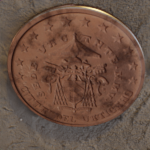
Coin value: 2cents
Country: va
Edition: SedeVacan